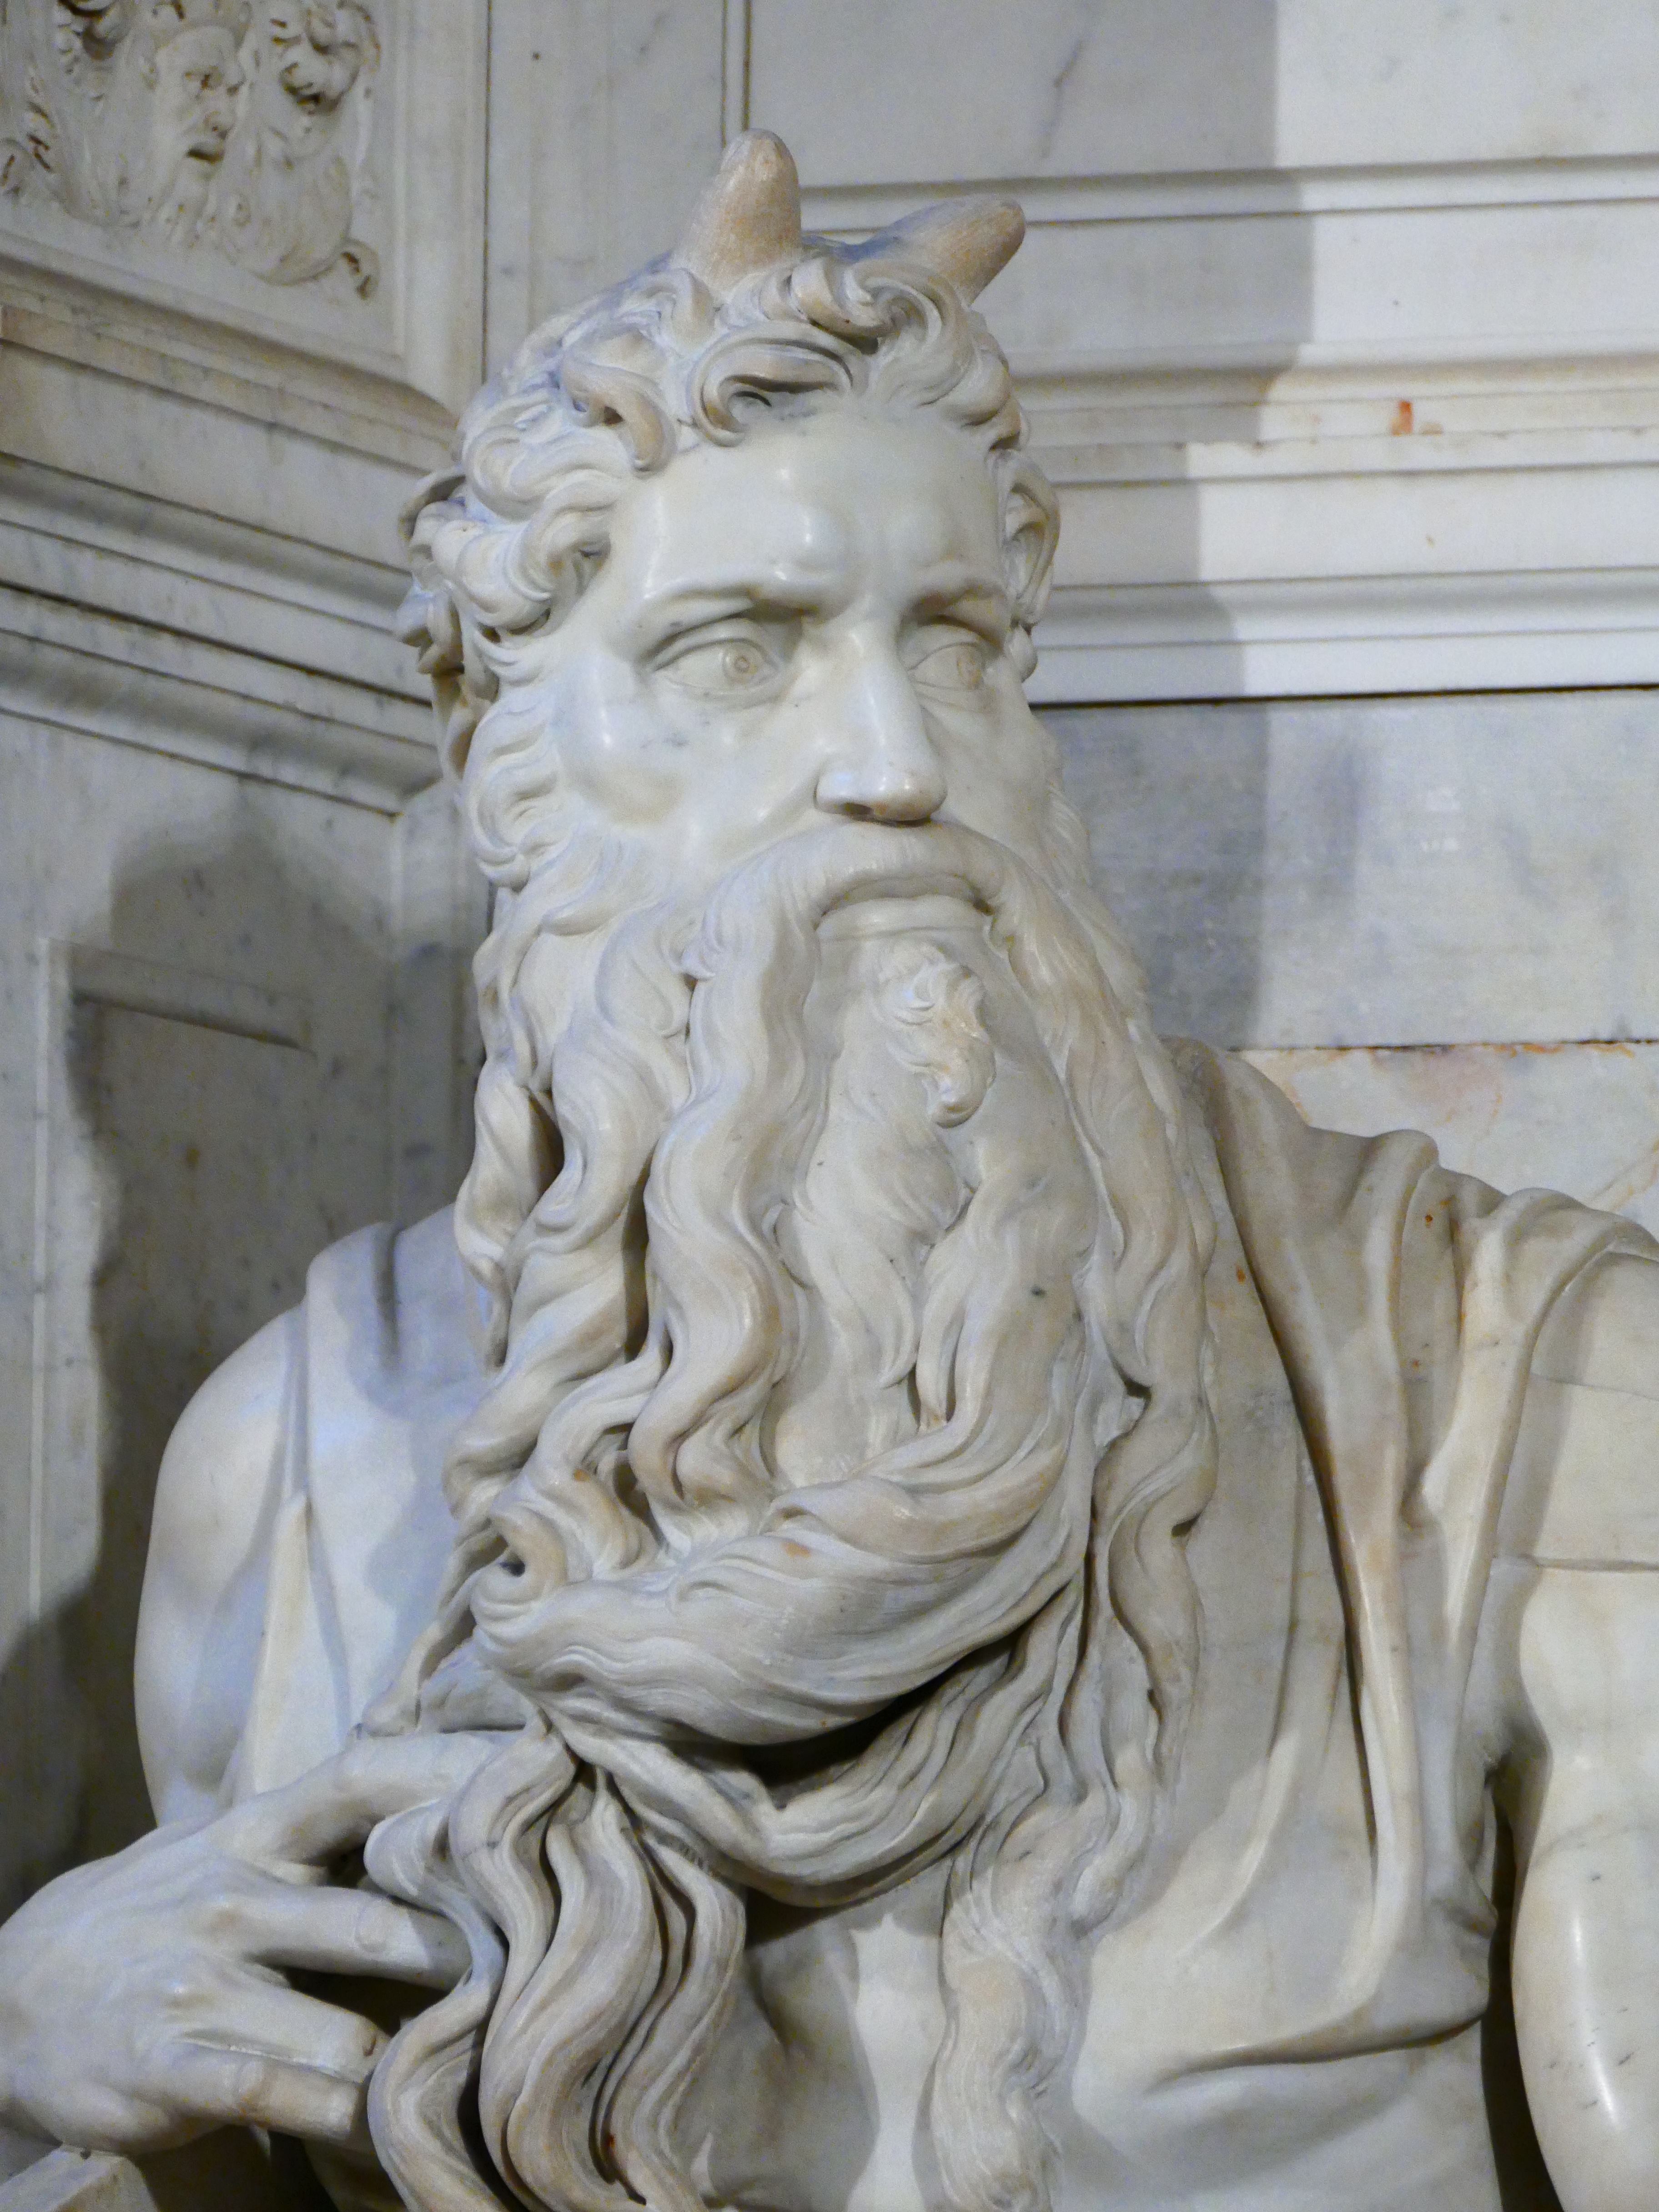
monument, statue, italy, sculpture, art, rome, temple, tomb, carving, michelangelo, relief, horned, stone carving, moses, ancient history, classical sculpture, san pietro in vincoli, pope julius ii